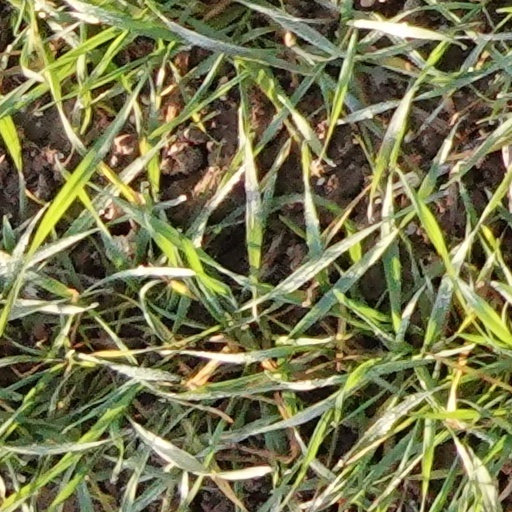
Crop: wheat